Varaldsøy (municipality)

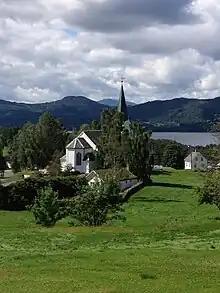
View of the southern part of Varaldsøy island

On 1 January 1902, the southern district of the municipality of Strandebarm was separated to become the new municipality of Varaldsøy. Initially, Varaldsøy had a population of 848. During the 1960s, there were many municipal mergers across Norway due to the work of the Schei Committee. On 1 January 1965, the municipality of Varaldsøy was dissolved and its lands were split between two neighboring municipalities. The Mundheim area northwest of the island on the mainland (population: 300) was incorporated into Kvam Municipality, and the island of Varaldsøy and the rest of the mainland area southwest of the island (population: 511) became a part of Kvinnherad Municipality.